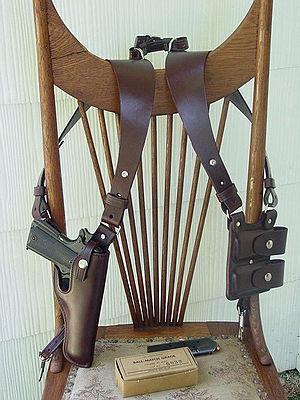
Le holster, terme d'origine anglo-saxonne, désigne un dispositif utilisé pour contenir ou restreindre le mouvement indésirable d'une arme de poing, le plus souvent dans un endroit où elle peut être facilement retirée pour être utilisée immédiatement.